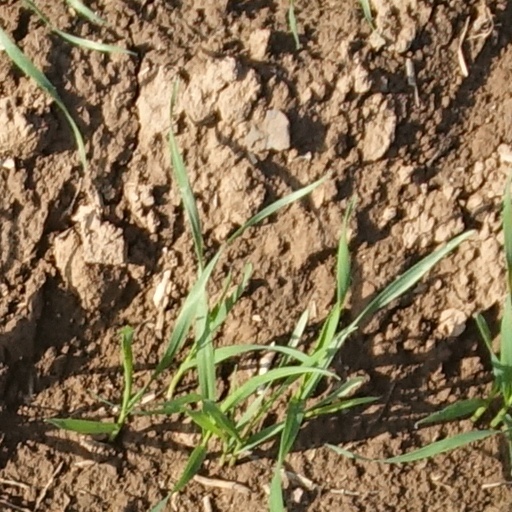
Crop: wheat